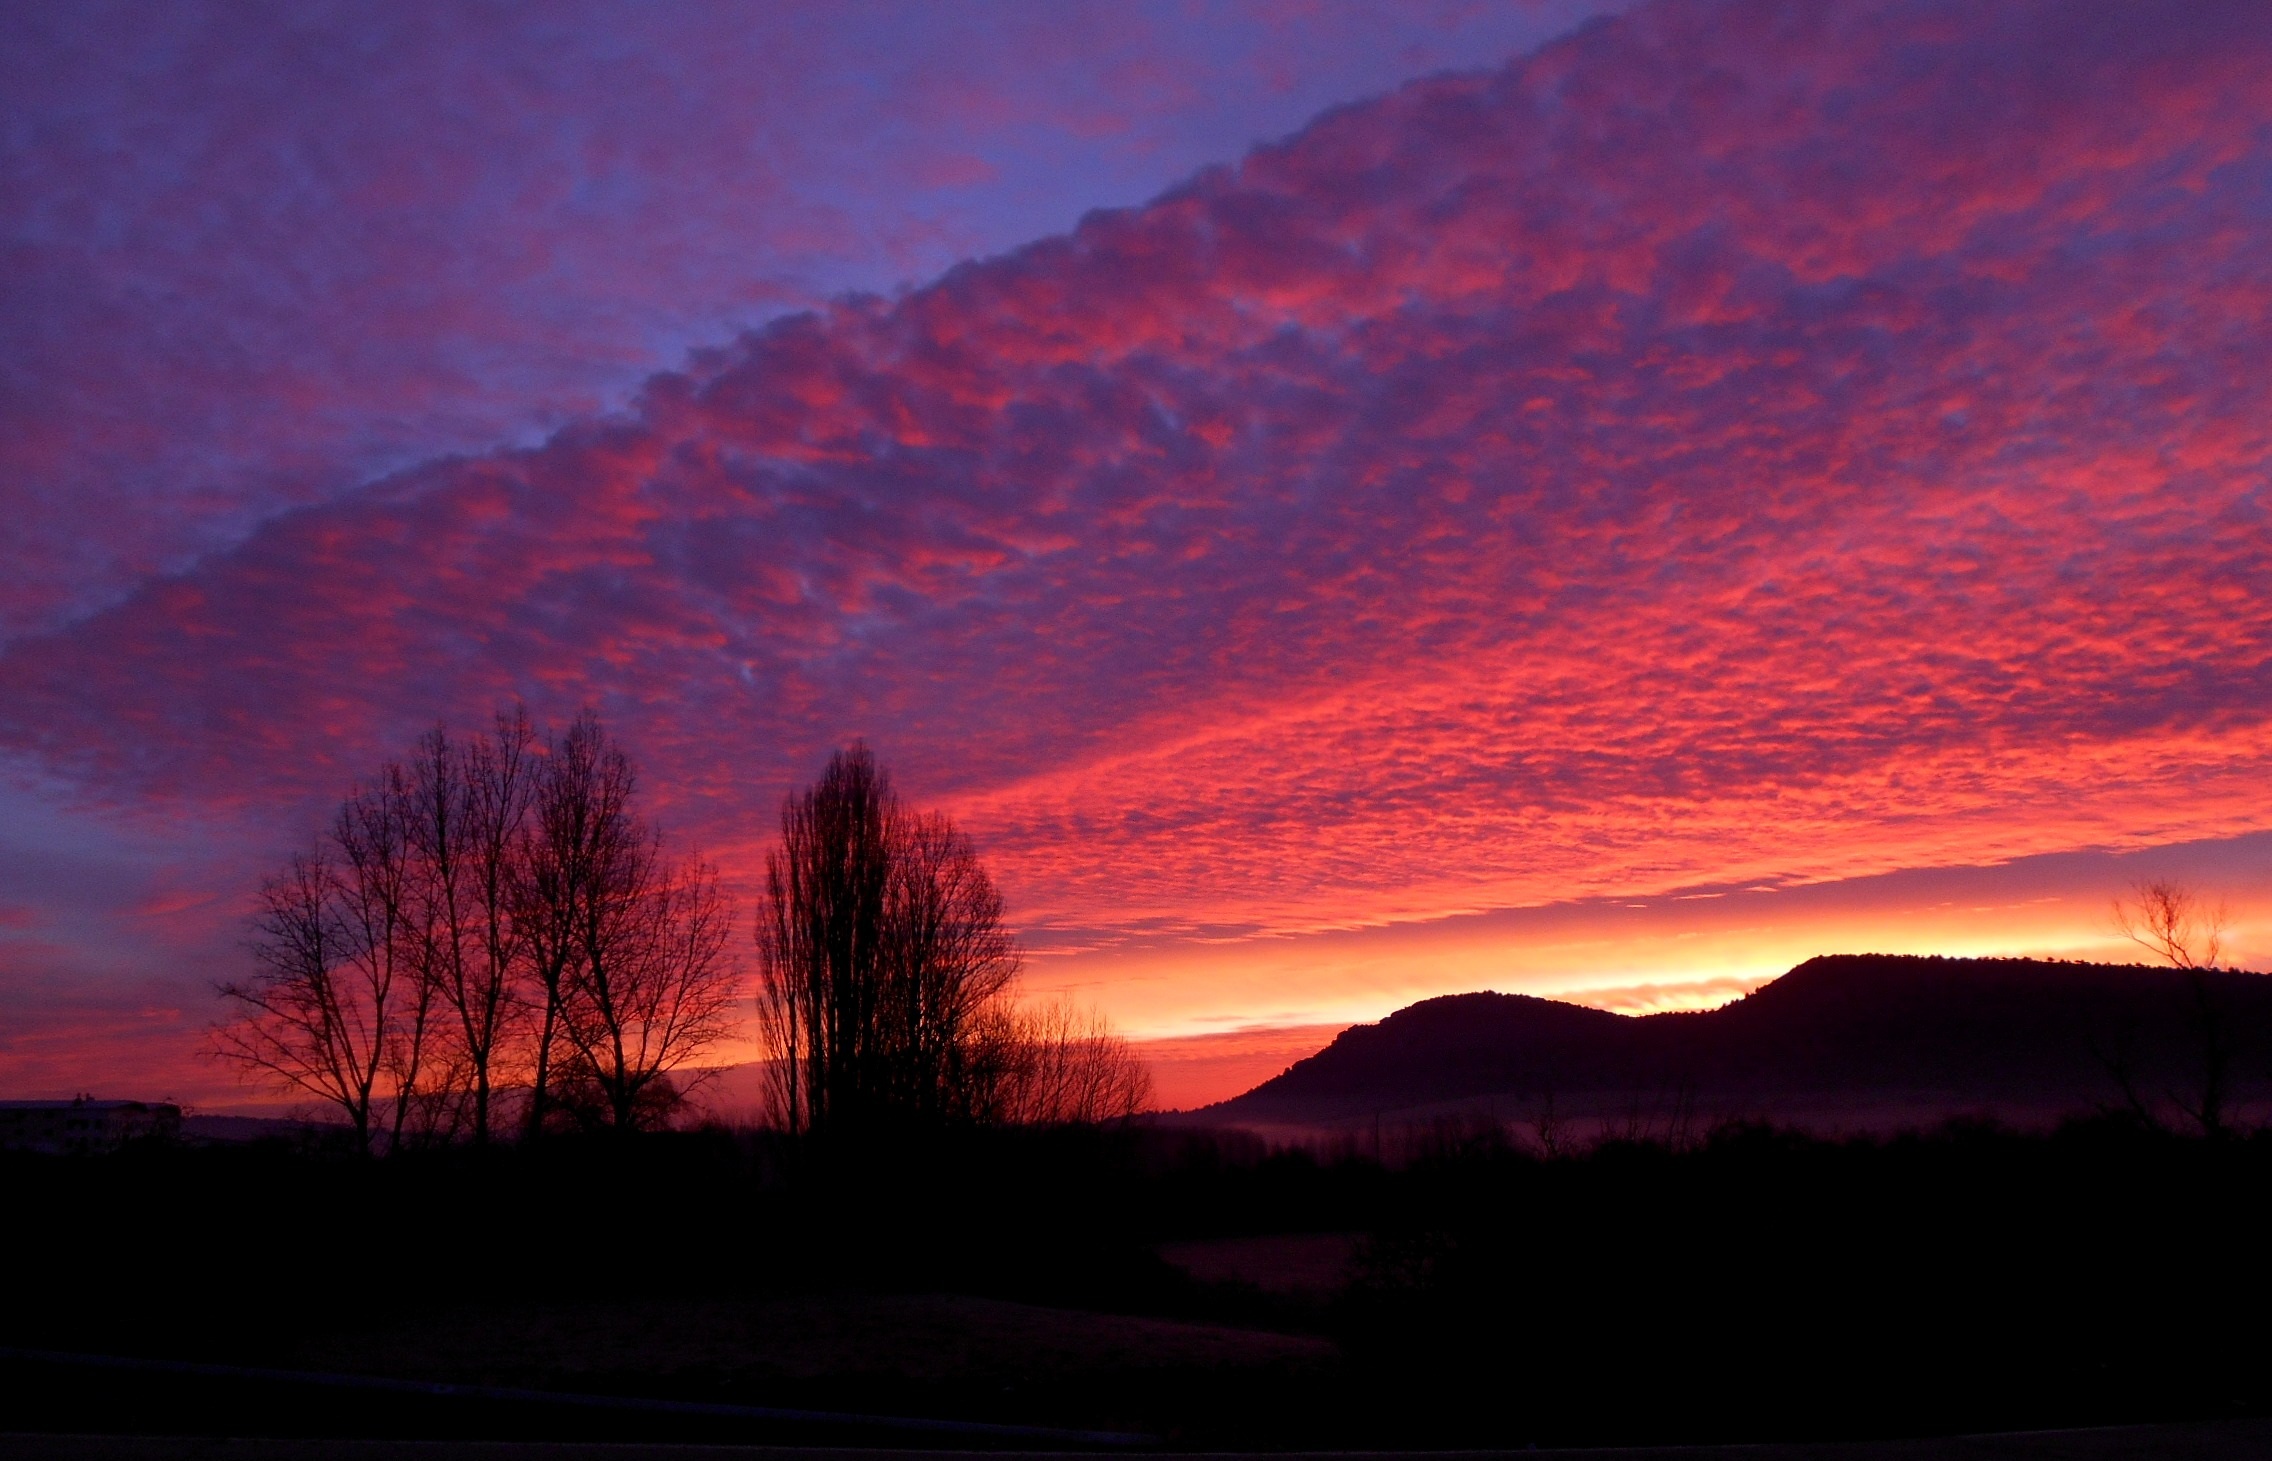
landscape, mountain, cloud, sky, sunrise, sunset, morning, dawn, atmosphere, dusk, evening, aurora, clouds, afterglow, atmospheric phenomenon, red sky at morning